Obi Kaufmann

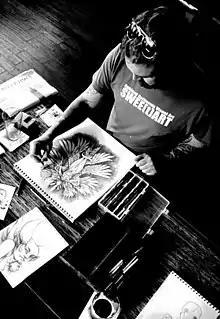
Kaufmann in 2010

Obi Kaufmann (born 1973) is an American naturalist, writer, and illustrator. He is the author of "The California Field Atlas", a guide to the state's ecology and geography. The book features hundreds of his watercolor paintings of maps, wildlife, and other aspects of nature.